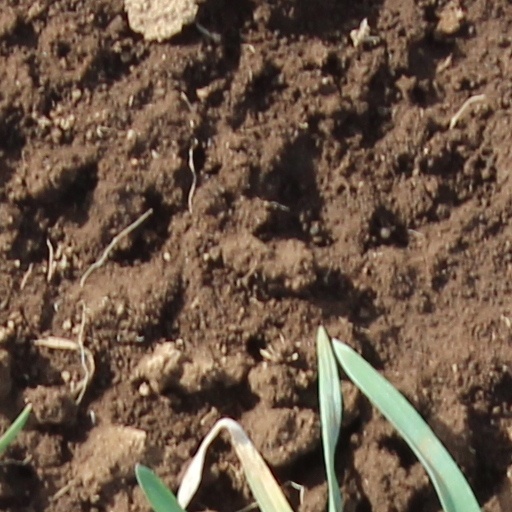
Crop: wheat